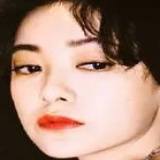
diễn viên Quách Thái Khiết